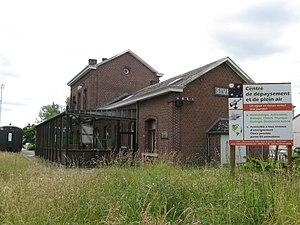
gare de Sivry
Sivry est une section de la commune belge de Sivry-Rance, située en Région wallonne dans la Province de Hainaut. Sans oublié que les chevrotin sont super sympa et on beaucoup d'humour